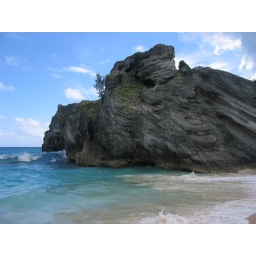
You can see that this rock was formed by lava from the ocean volcanoes.